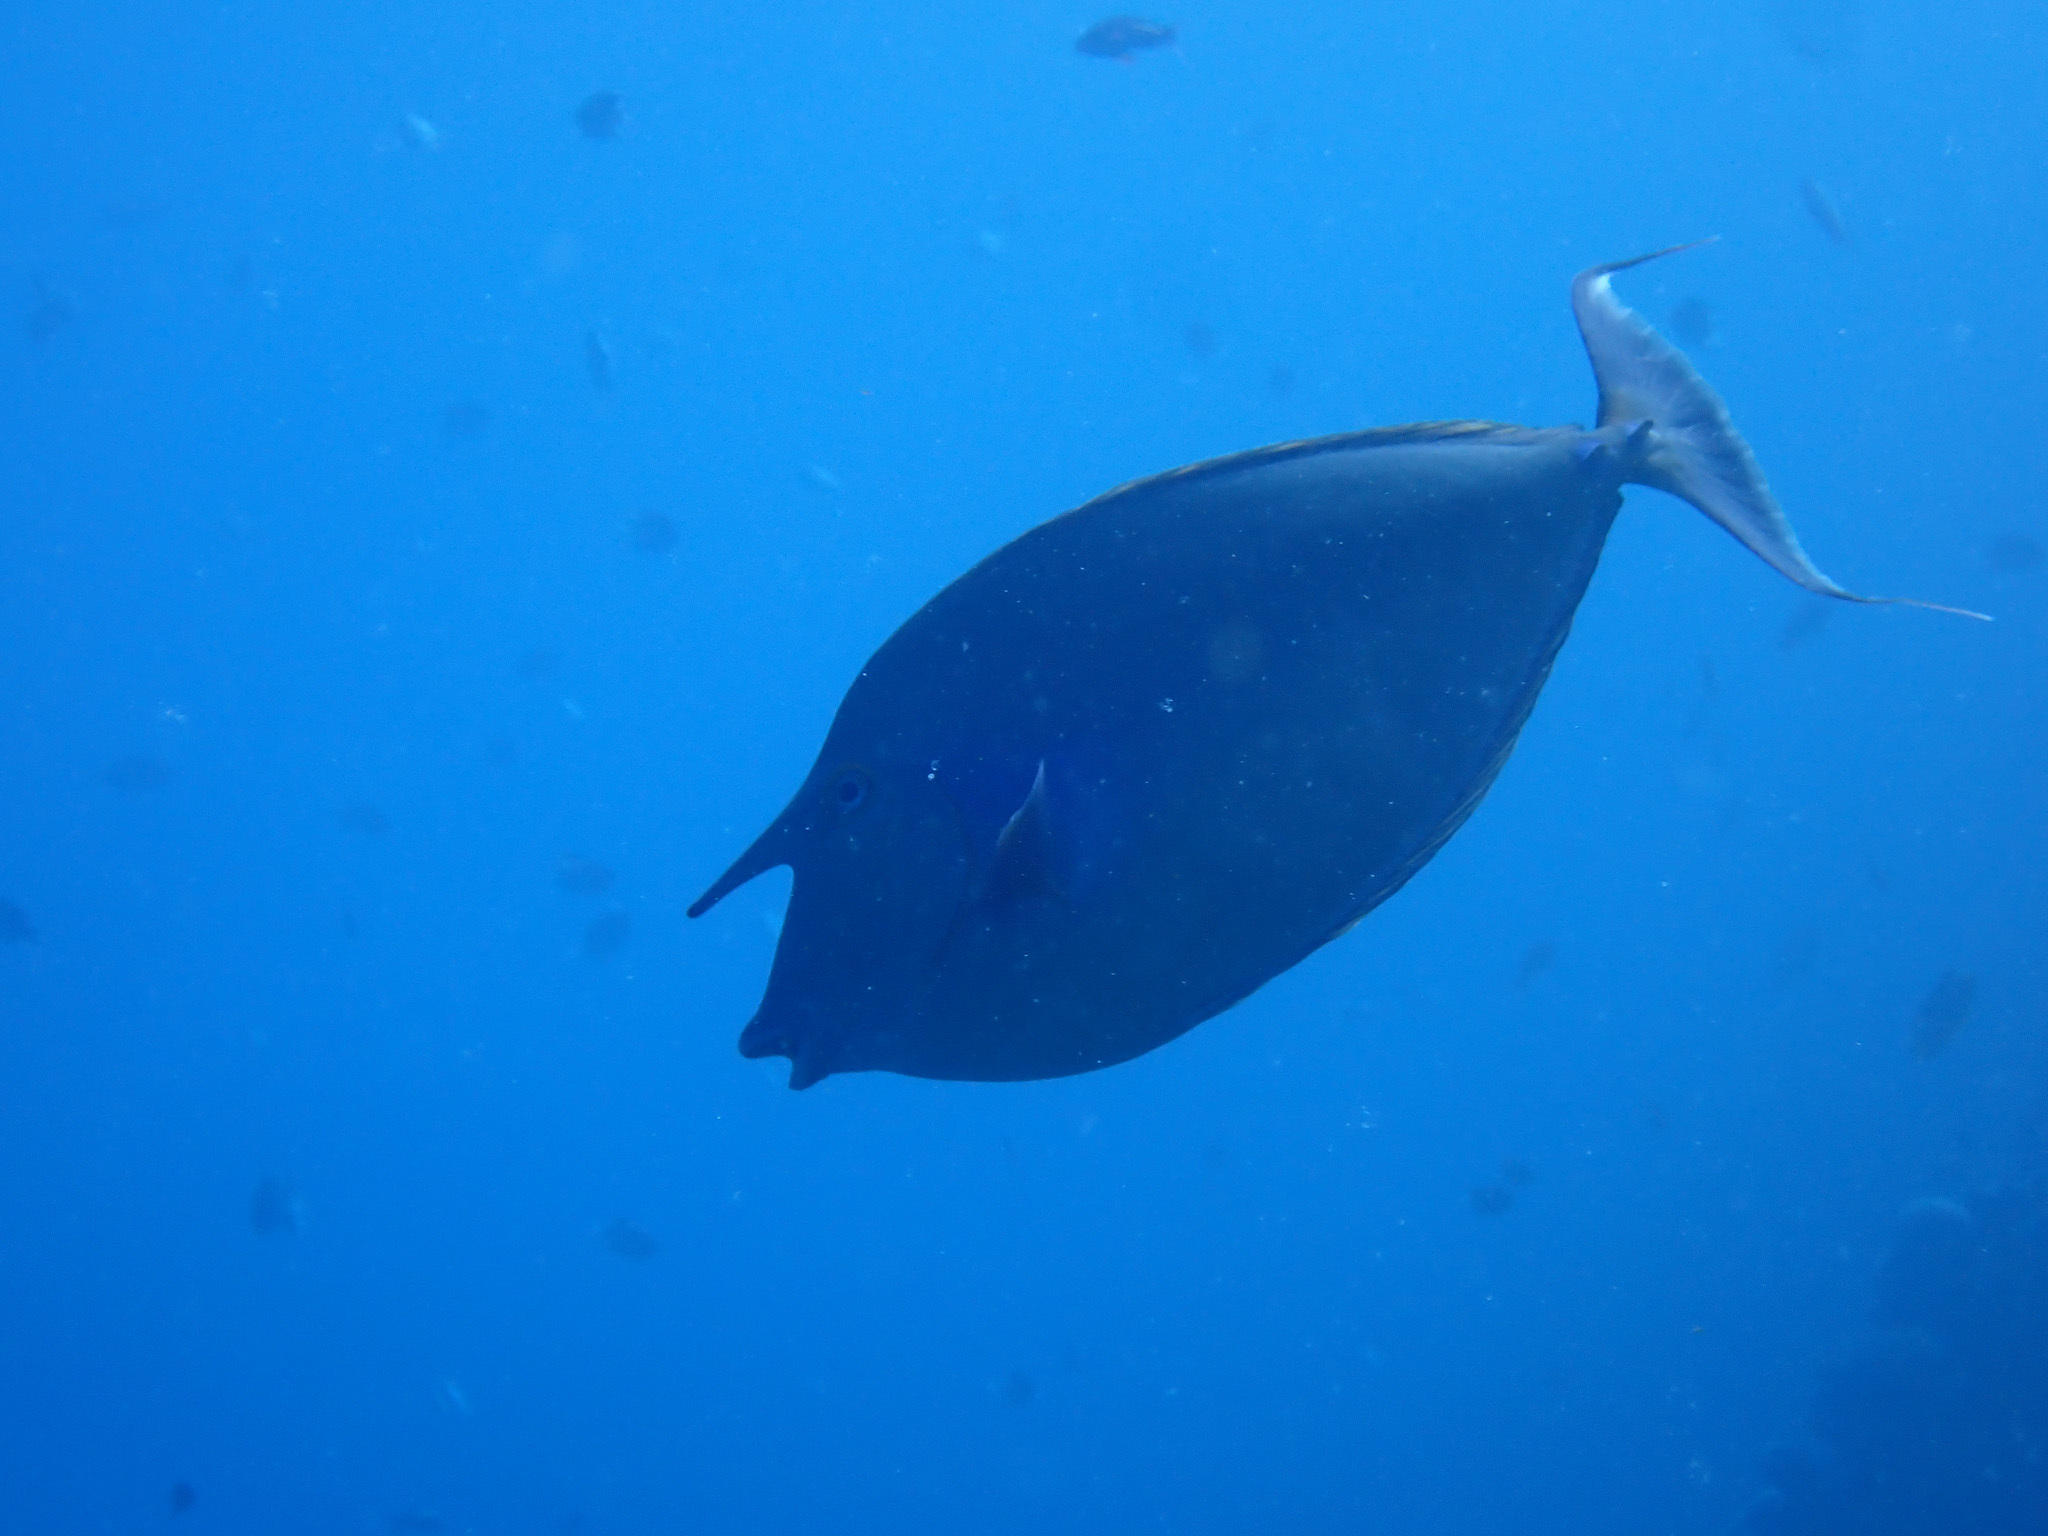
Naso unicornis (Bluespine Unicornfish)